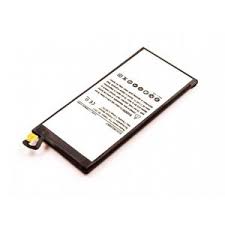
Waste category: battery